Fred Morris (bishop)

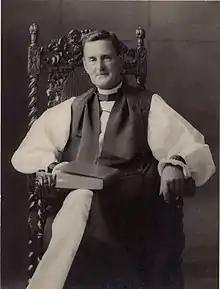
Morris, circa 1943

Morris was born in Edinburgh and educated at Queens' College, Cambridge and ordained in 1911. After a curacy at St Paul Portman Square he became a missionary in Uganda. Moving to Morocco he became Archdeacon of North Africa in 1936. Returning to England he was Rector of Illogan until his elevation to the episcopate in 1943.